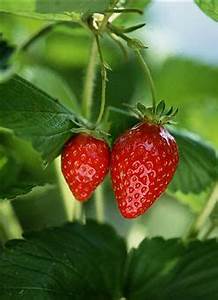
Label: Strawberry